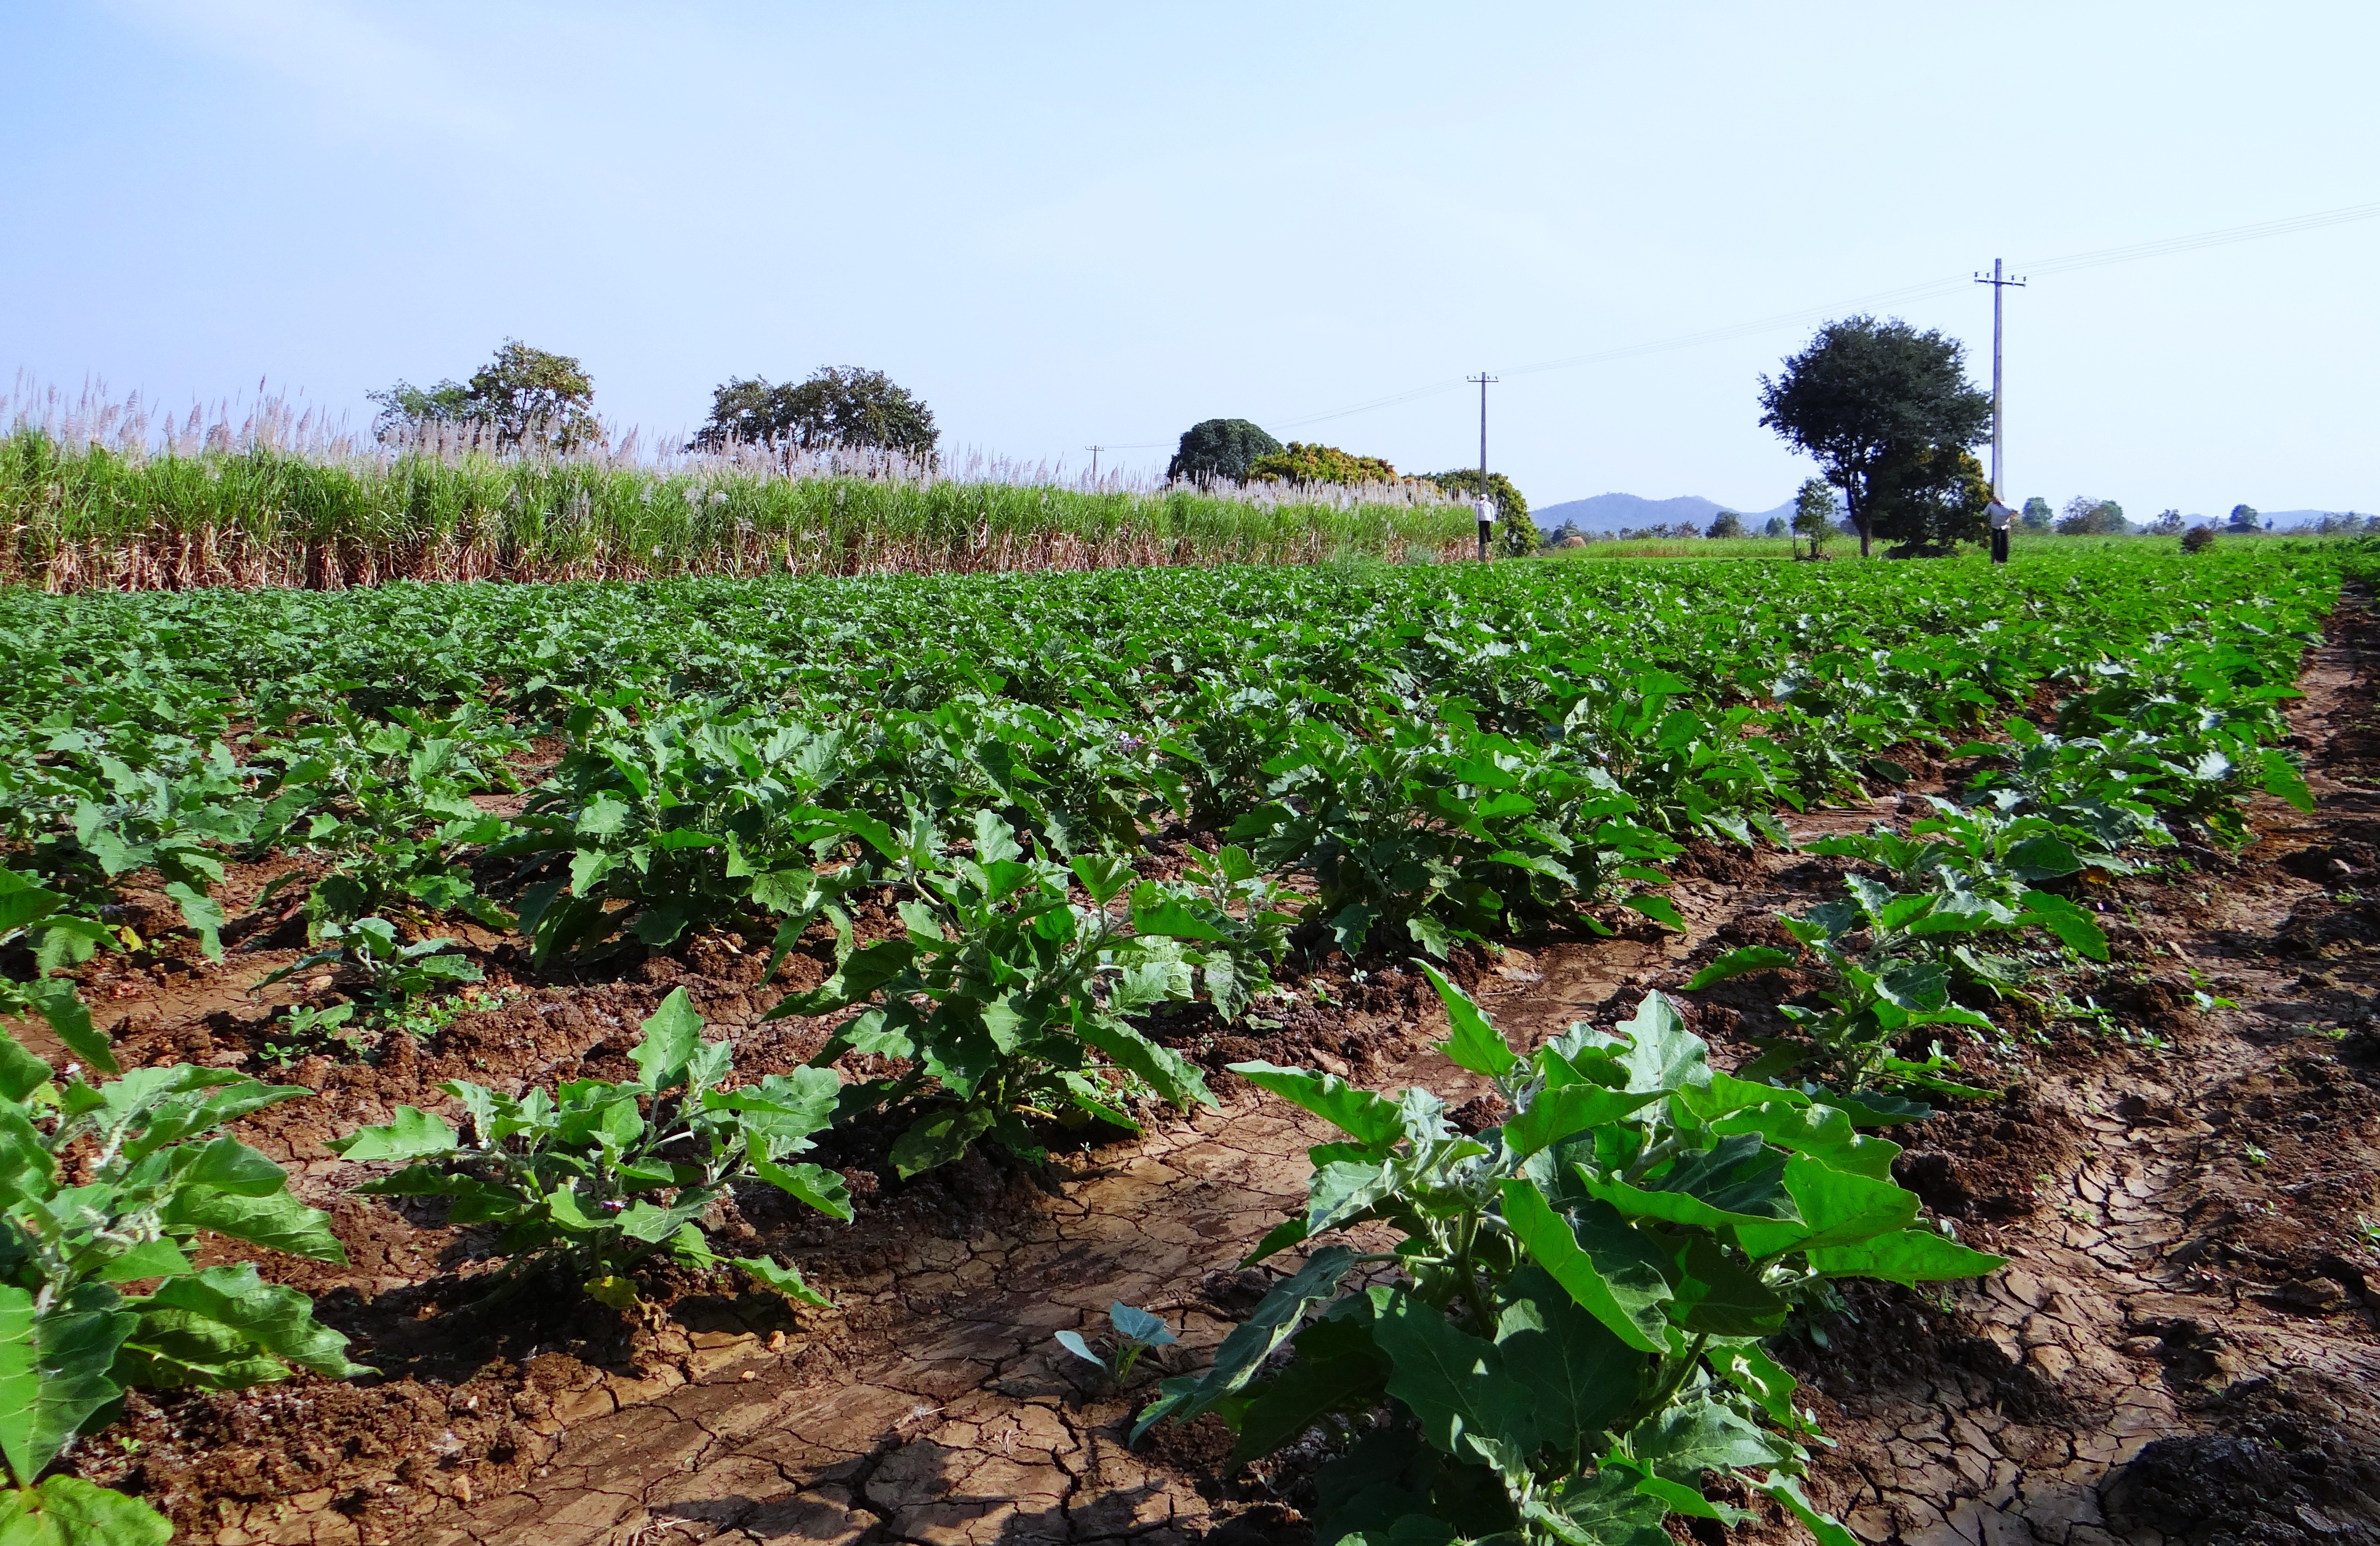
landscape, nature, outdoor, field, farm, flower, rural, farming, harvest, produce, vegetable, crop, soil, agriculture, garden, farmland, plants, freshness, agricultural, cultivation, crops, plantation, india, eggplant, brinjal